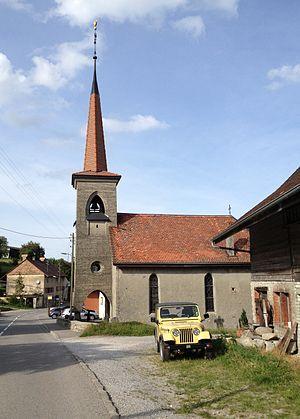
La chapelle Saint-Hubert à Prévondavaux en Suisse.